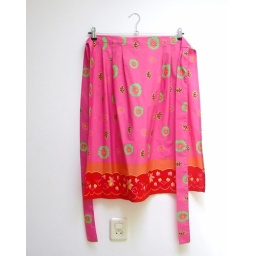
Half apron in pink and red with flowers.